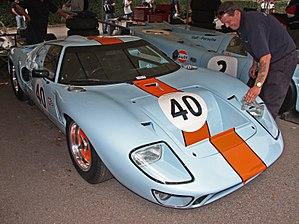
Gulf Oil est une compagnie pétrolière internationale créée en 1901. En 1941, elle était la compagnie la plus importante et la neuvième du classement en 1971 et était l'une des fameuses « 7 sœurs ». Gulf était l'un des instruments principaux de la fortune de la légendaire famille Mellon ; Gulf ainsi que la Mellon bank avaient leur siège à Pittsburgh en Pennsylvanie.
Les 24 Heures du Mans 1968 sont la 36ᵉ édition de l'épreuve et se déroulent les 28 et 29 septembre 1968 sur le circuit de la Sarthe. La course était initialement prévue les 15-16 juin 1968 mais les événements de mai l'ont repoussée au week-end des 28-29 septembre.